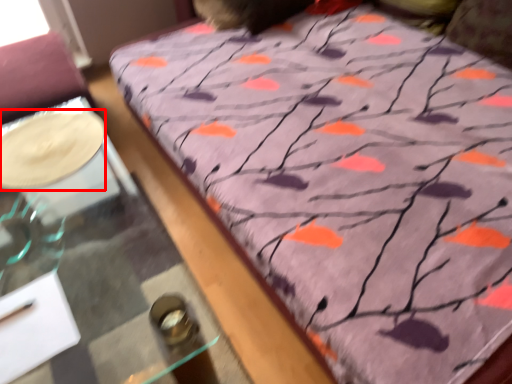
Question: Considering the relative positions of glass plate (annotated by the red box) and table in the image provided, where is glass plate (annotated by the red box) located with respect to the staircase? Select from the following choices."
(A) right
(B) left
Answer: B